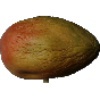
Label: Papaya 1